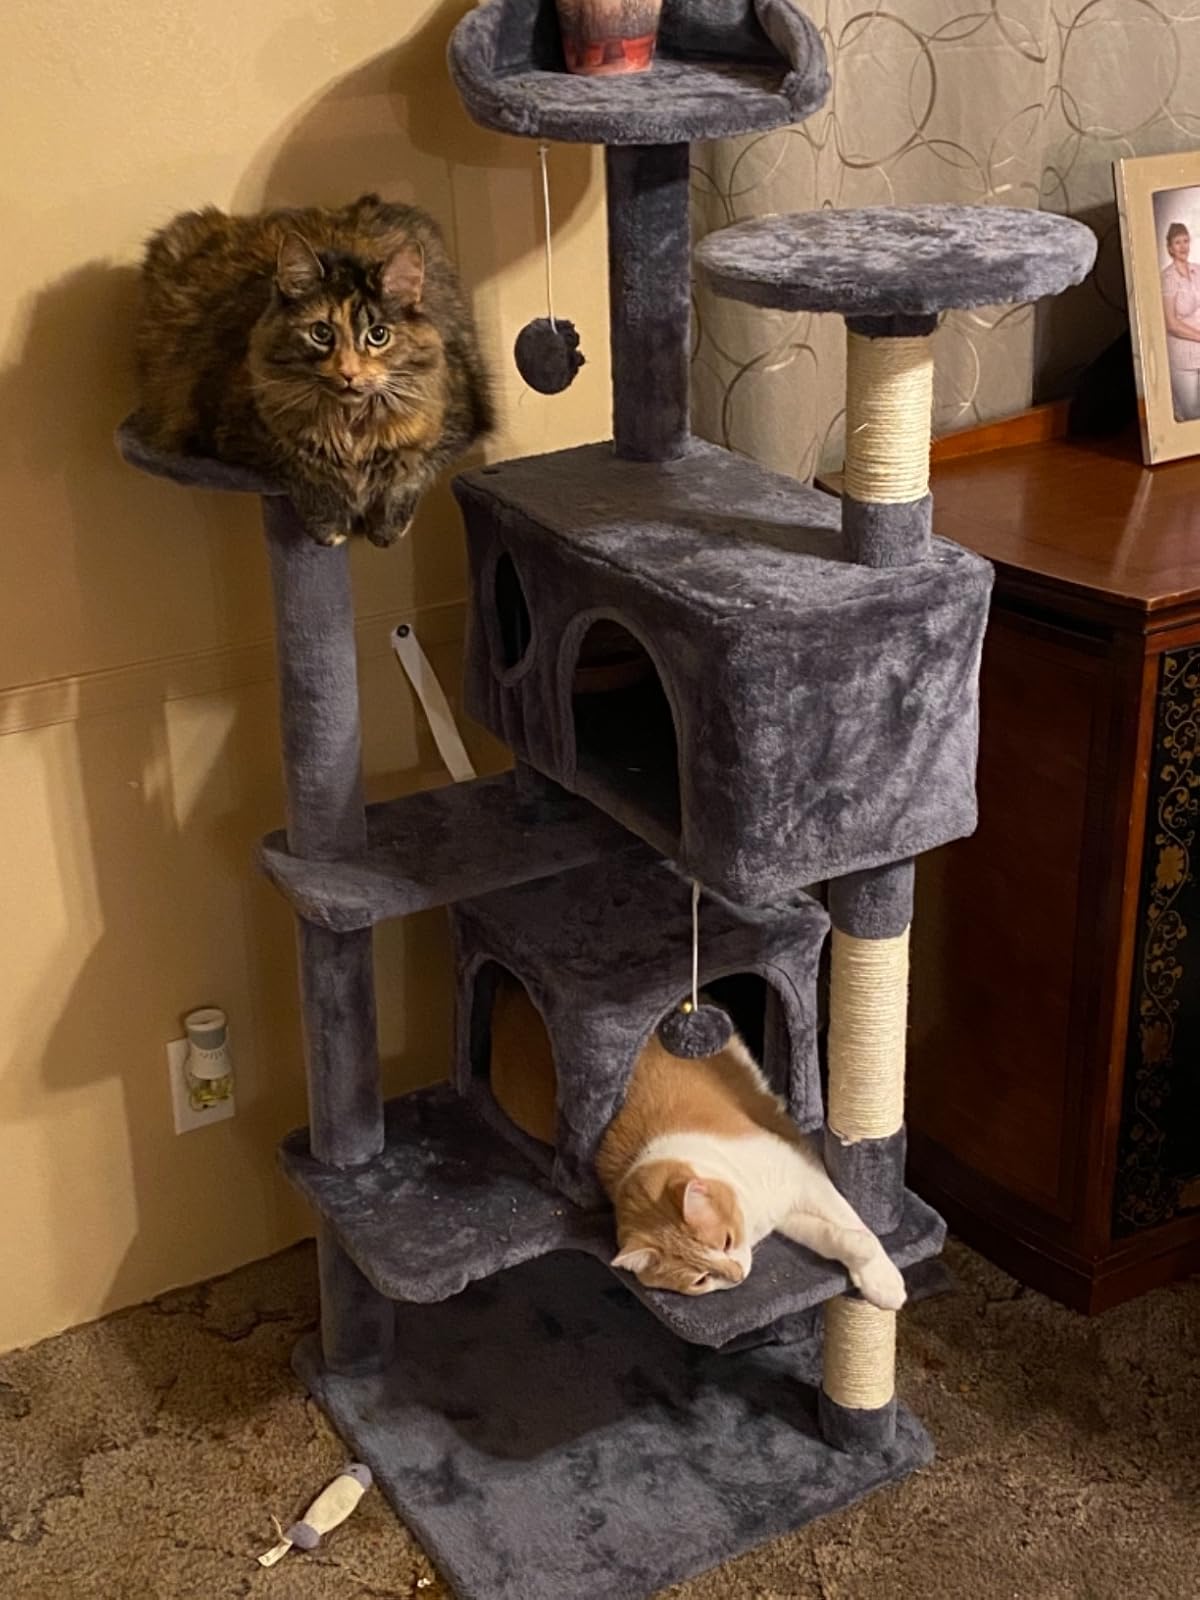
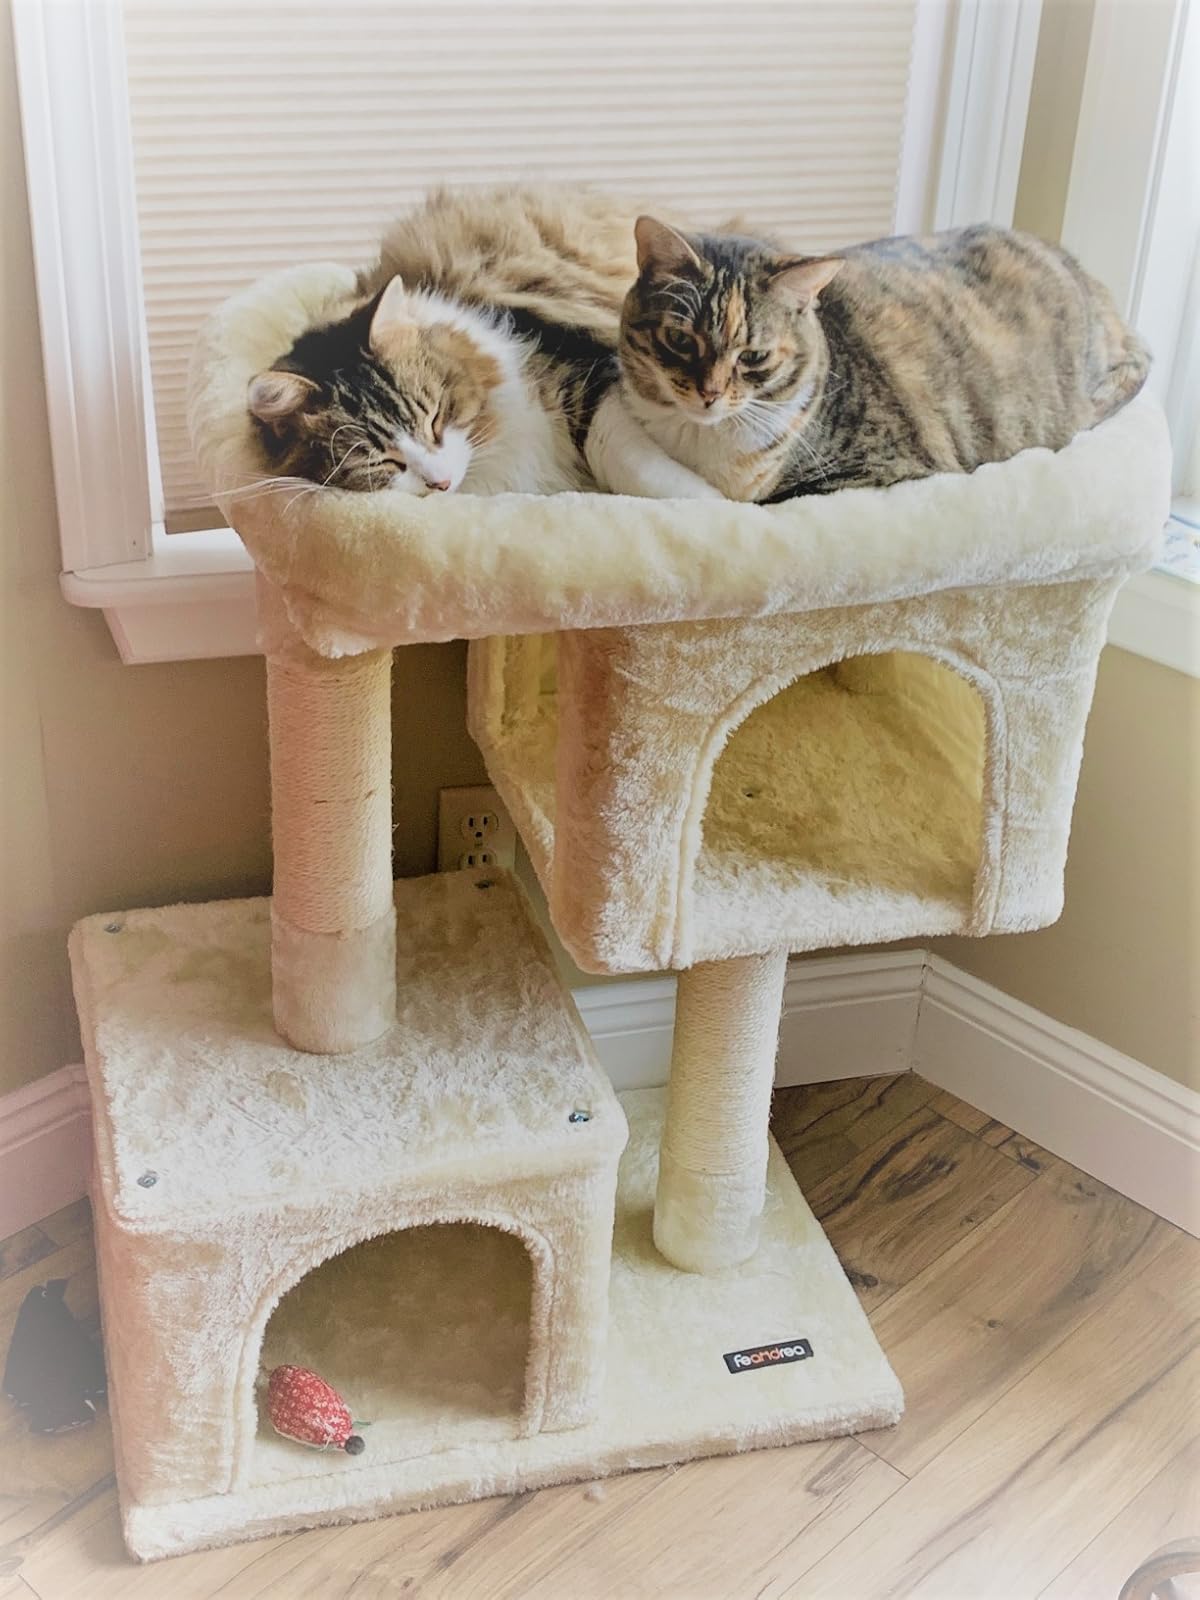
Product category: items_cat tree
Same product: no